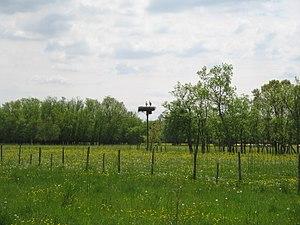
une prairie à Port d'Envaux en mai 2013
Port-d'Envaux est une commune du sud-ouest de la France, située dans le département de la Charente-Maritime.